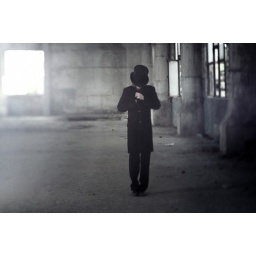
Man in the black coat and top hat